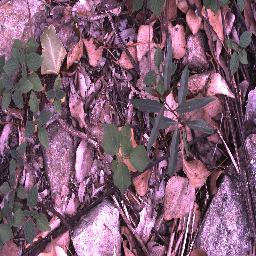
Label: rubber_vine